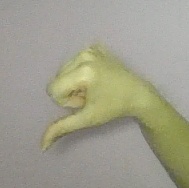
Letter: waw